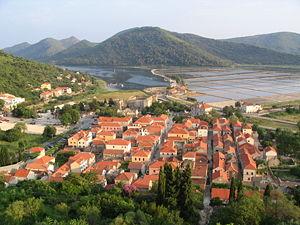
Marino ou, en dalmate Marin Ghetaldi, Ghetaldus, Ghetalde ou en croate Marin Getaldić est un mathématicien, physicien et homme politique de la république de Raguse, né le 2 octobre 1568 ou 1566 à Raguse, mort le 11 avril 1626 ou 1627 dans la même ville.